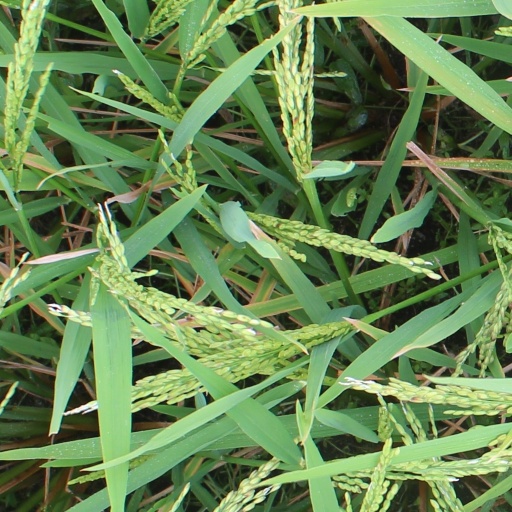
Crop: rice